The Game Channel

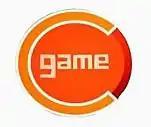
Logo of The Game Channel. (2011)

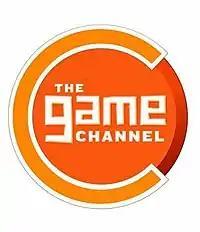
Logo of The Game Channel from August 31, 2012-January 26, 2014

The Game Channel launched on April 8, 2011 on Destiny Cable. It conducted its initial test broadcast from April 8, 2011 until September 29. Recently, it had launched its initial broadcast on BEAM Channel 31 on August 15, 2011. It had its official broadcast together with its former affiliated free TV network BEAM Channel 31 on September 30, 2011. On October 1, 2011, The Game Channel (together with its latter free-to-air broadcasting partner – BEAM TV Channel 31) was formally launched on SkyCable via channel 84 (in compliance with the NTC's rules of must-carry basis) and it was available through its digital platform.